Condor Cycles

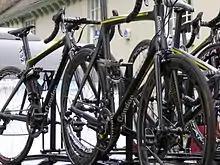
Condor bicycles, used by the cycling team, at the 2016 Tour of Britain.

In 1986 Condor Cycles supported the Percy Bilton pro cycling team and in 1998 the Anglia Sport cycling team from which rider Gary Baker won several stages of the Milk Race.